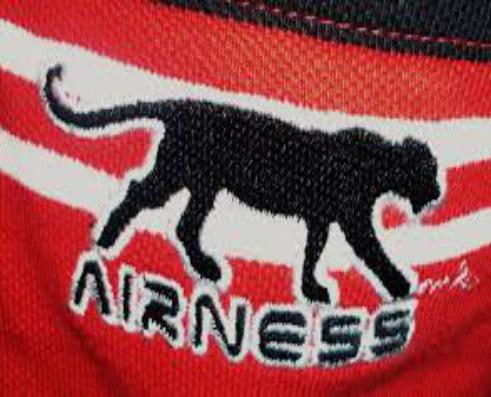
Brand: Airness
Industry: Clothes